Chipzel

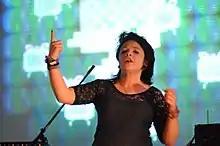
Chipzel performing at Blip Festival in 2011

In 2011, she performed at Blip Festival, a music event focused on chiptune. For live shows, Houston generally uses two Game Boys with tracker software connected to a DJ mixer.